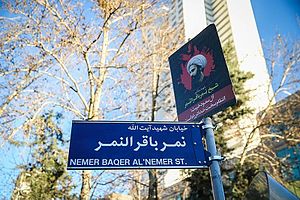
Nimr Baqr al-Nimr
Nimr Baqr al-Nimr, også kaldet sheik Nimr og Nimr Baqir al-Namr, var en shiamuslimsk religiøs leder i al-Awamiyah i Ash Sharqiyah-provinsen i Saudi-Arabien.